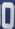
Number: 0